Ship model

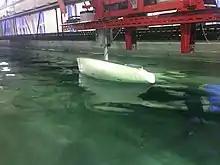
Test model in a towing tank

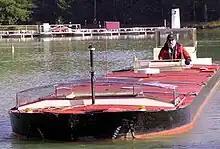
Manned model of a 250 000 dwt tanker

Larger ship models have been used in museums to document historical ships, in companies for decoration and public relations. These are typically built by commercial firms, or, in the past, model departments of large shipyards. One famous builder of ship models for the United States Navy was the firm of Gibbs & Cox; a 1/48 scale model of the , which is on display at the Washington Navy Yard museum, required an estimated 77,000 man hours to construct. Commercial ship models are usually built to rigorous standards; for example the US Navy has an exacting set of specifications regarding the use of materials and methods with the aim of ensuring a model "lifespan" of one hundred years.